Morris Cohen (spy)

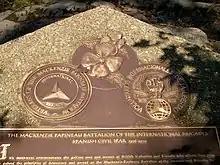
Detail of plaque of Mackenzie–Papineau Battalion monument

In 1937, Cohen joined the Mackenzie–Papineau Battalion and fought as a foreign national volunteer in the Spanish Civil War, as did others who were sympathetic to the anti-Franco movement. He met Amadeo Sabatini, a career Soviet spy who recruited him. After being injured, in November 1938 Cohen returned to the United States. He began serving Soviet foreign intelligence.